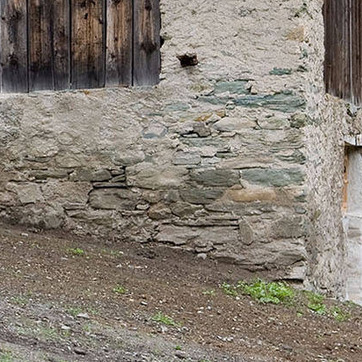
Material: stone